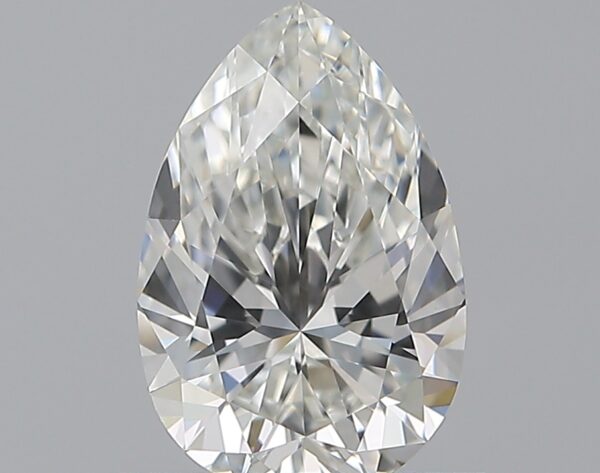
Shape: pear
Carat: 0.78
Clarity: VVS2
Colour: H
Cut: EX
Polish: EX
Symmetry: VG
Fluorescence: N
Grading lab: GIA
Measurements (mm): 7.82 x 5.15 x 3.26